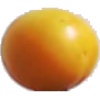
Label: cherry_wax_yellow